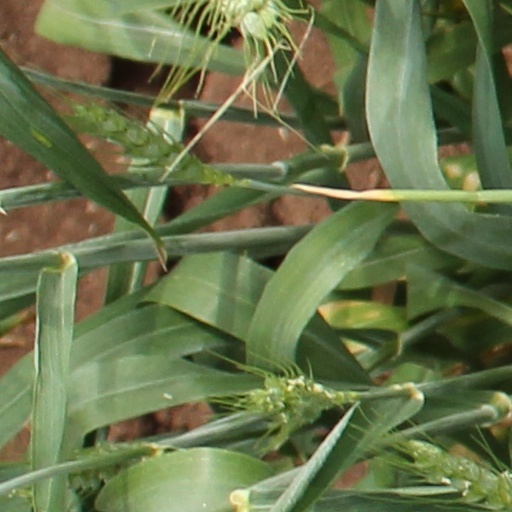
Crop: wheat